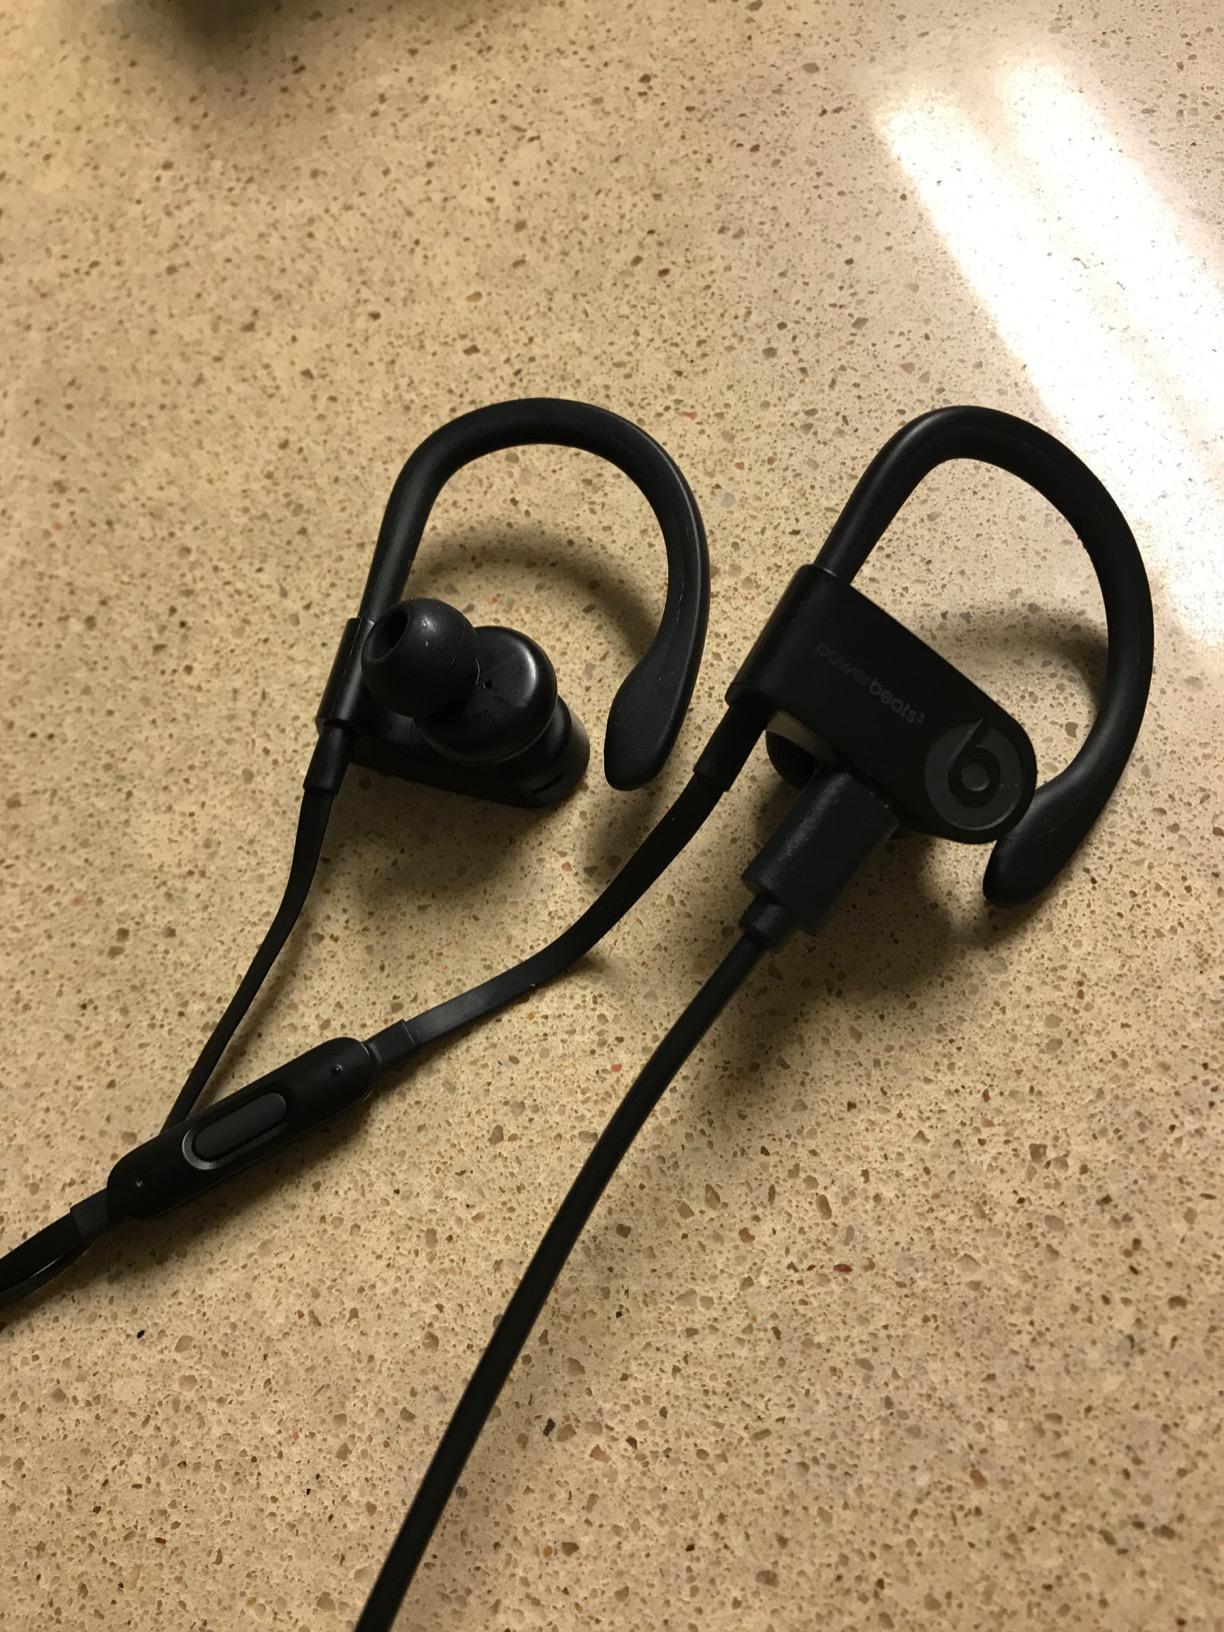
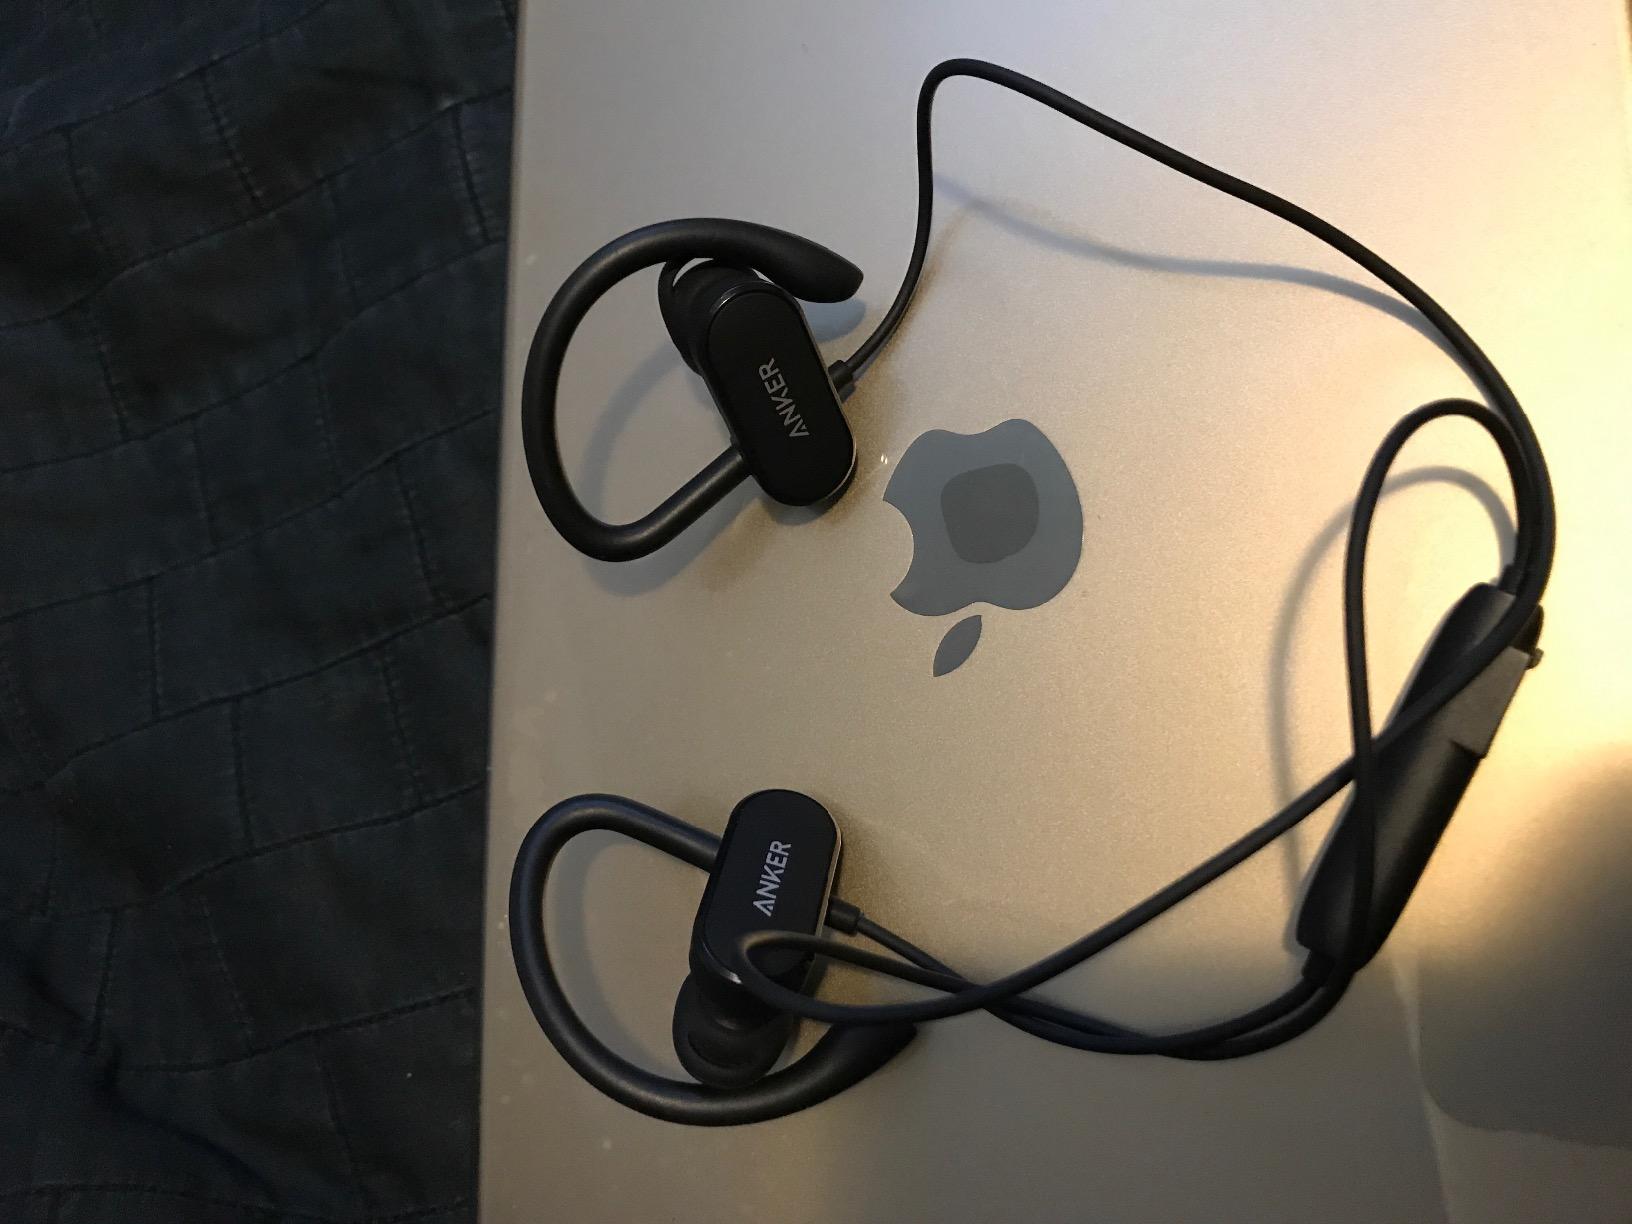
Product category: headphones
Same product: no